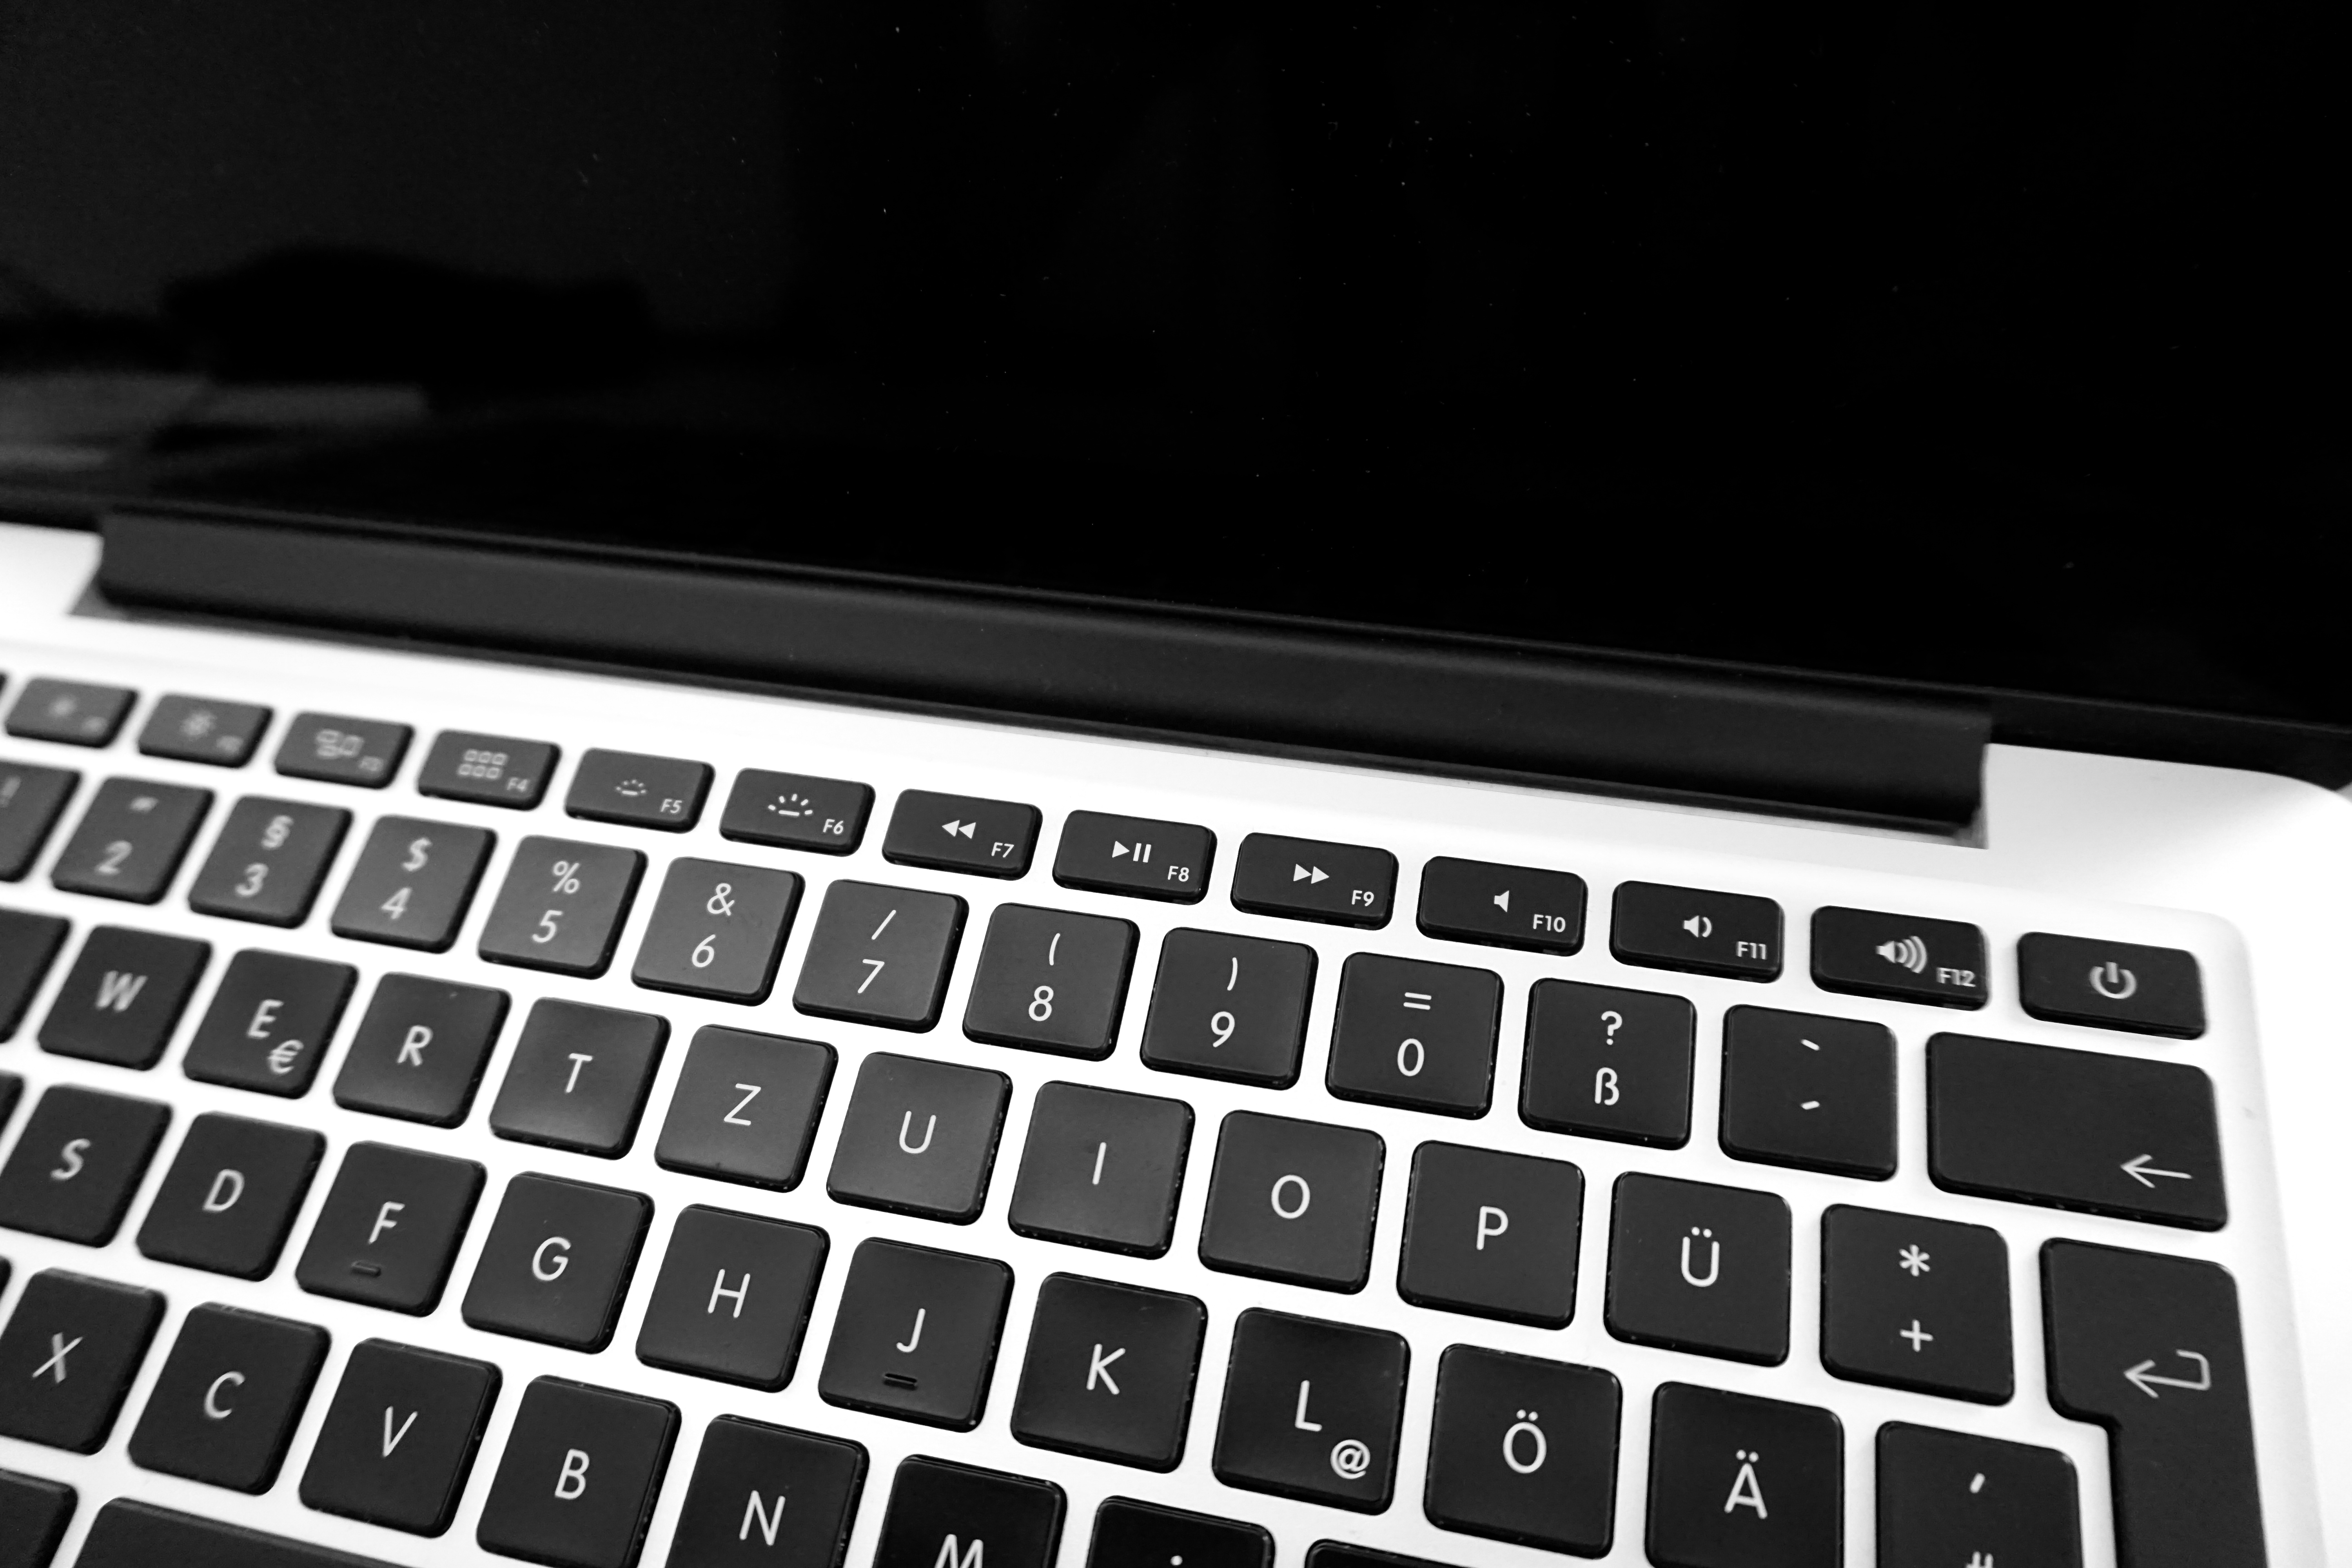
laptop, computer, macbook, keyboard, technology, machine, font, macbook pro, keys, multimedia, computer keyboard, information technology, personal computer, electronic device, computer hardware, musical keyboard, electronic keyboard, laptop replacement keyboard